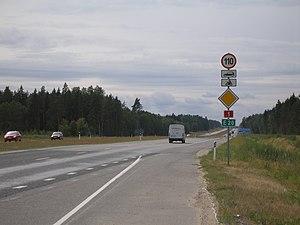
Kodasoo est un village de la paroisse de Kuusalu dans le Harjumaa en Estonie. Au 1ᵉʳ janvier 2012, sa population était de 62 habitants.